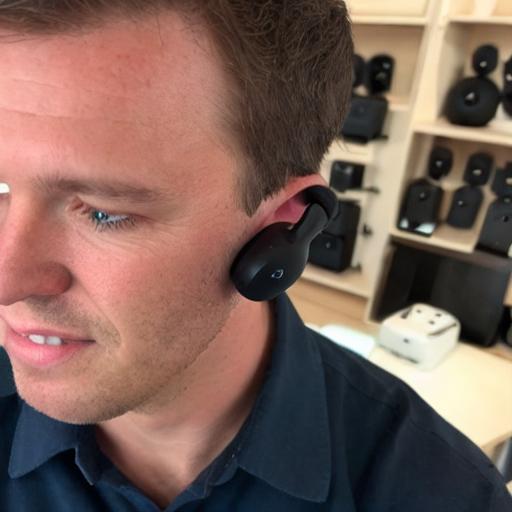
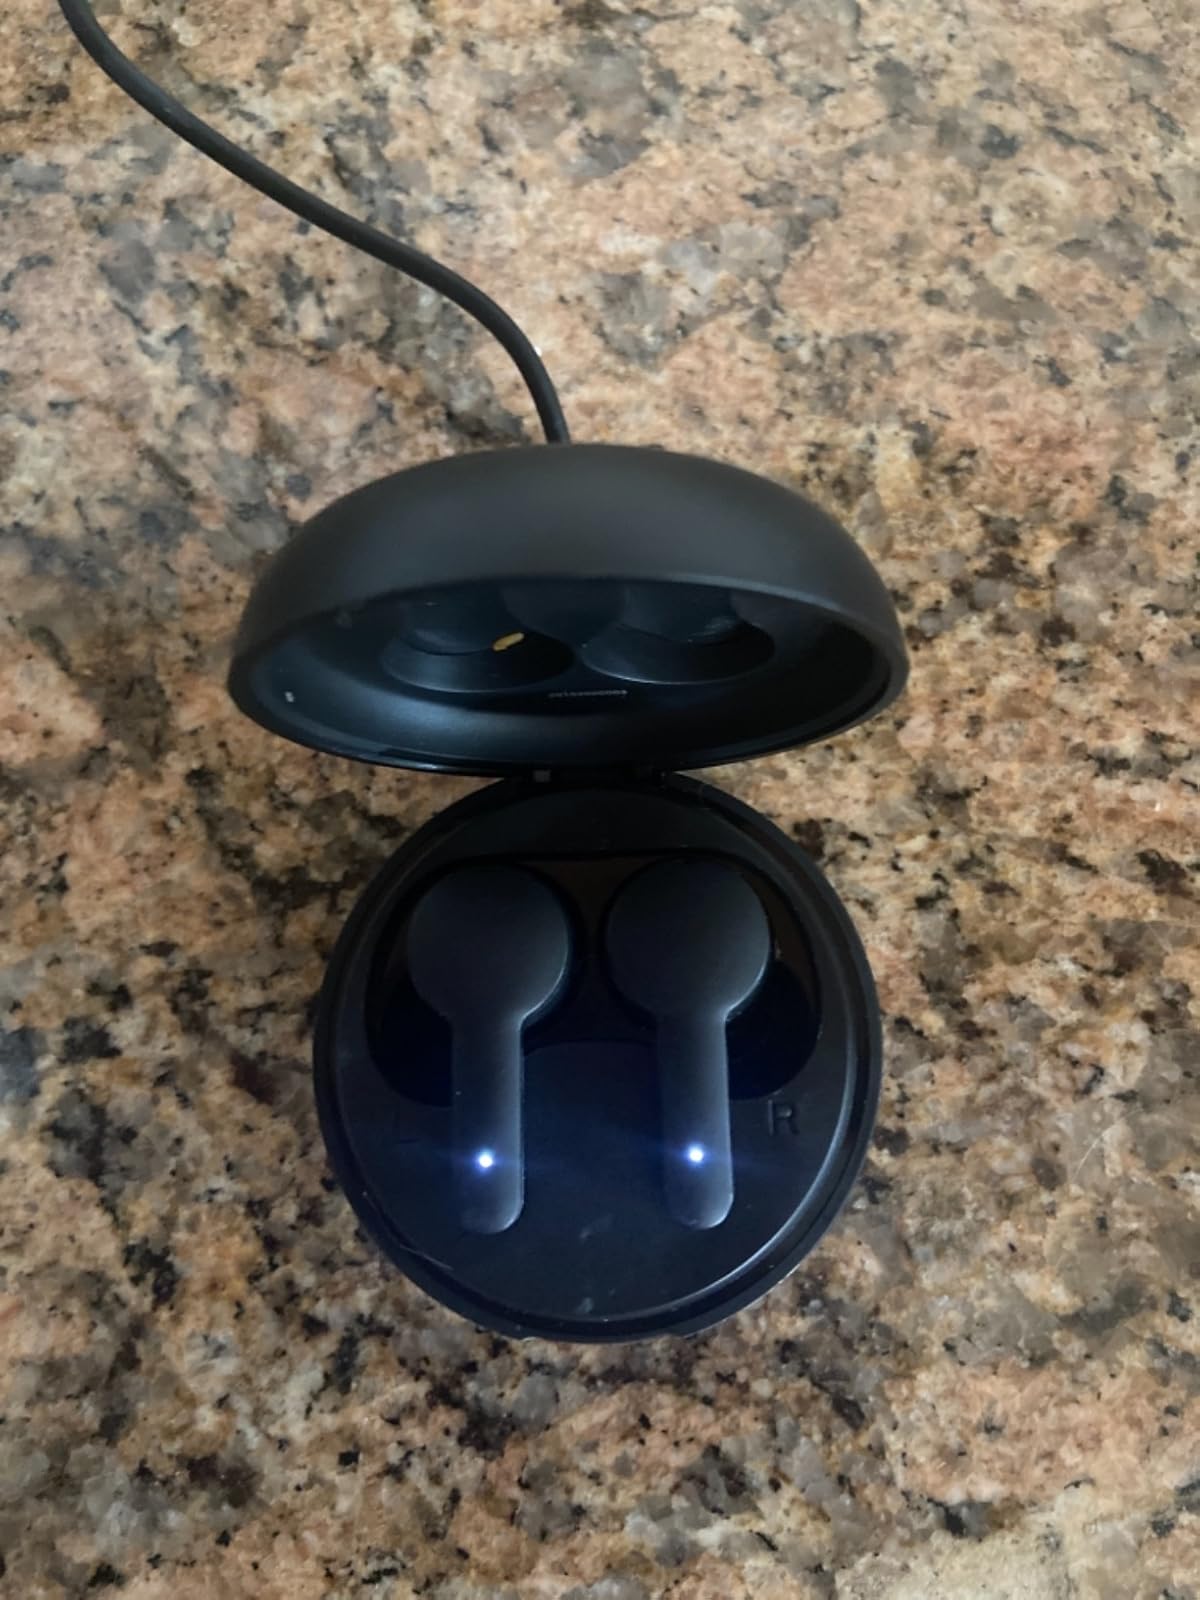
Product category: earbuds
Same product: no